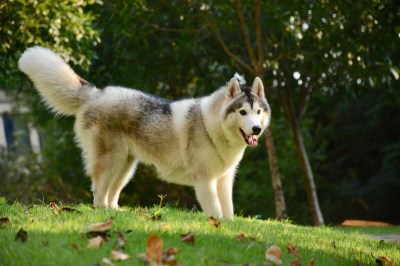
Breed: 1160-n000003-Siberian_husky